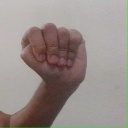
अक्षर: ठ